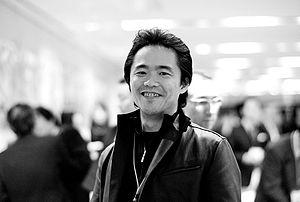
Junichi Masuda.